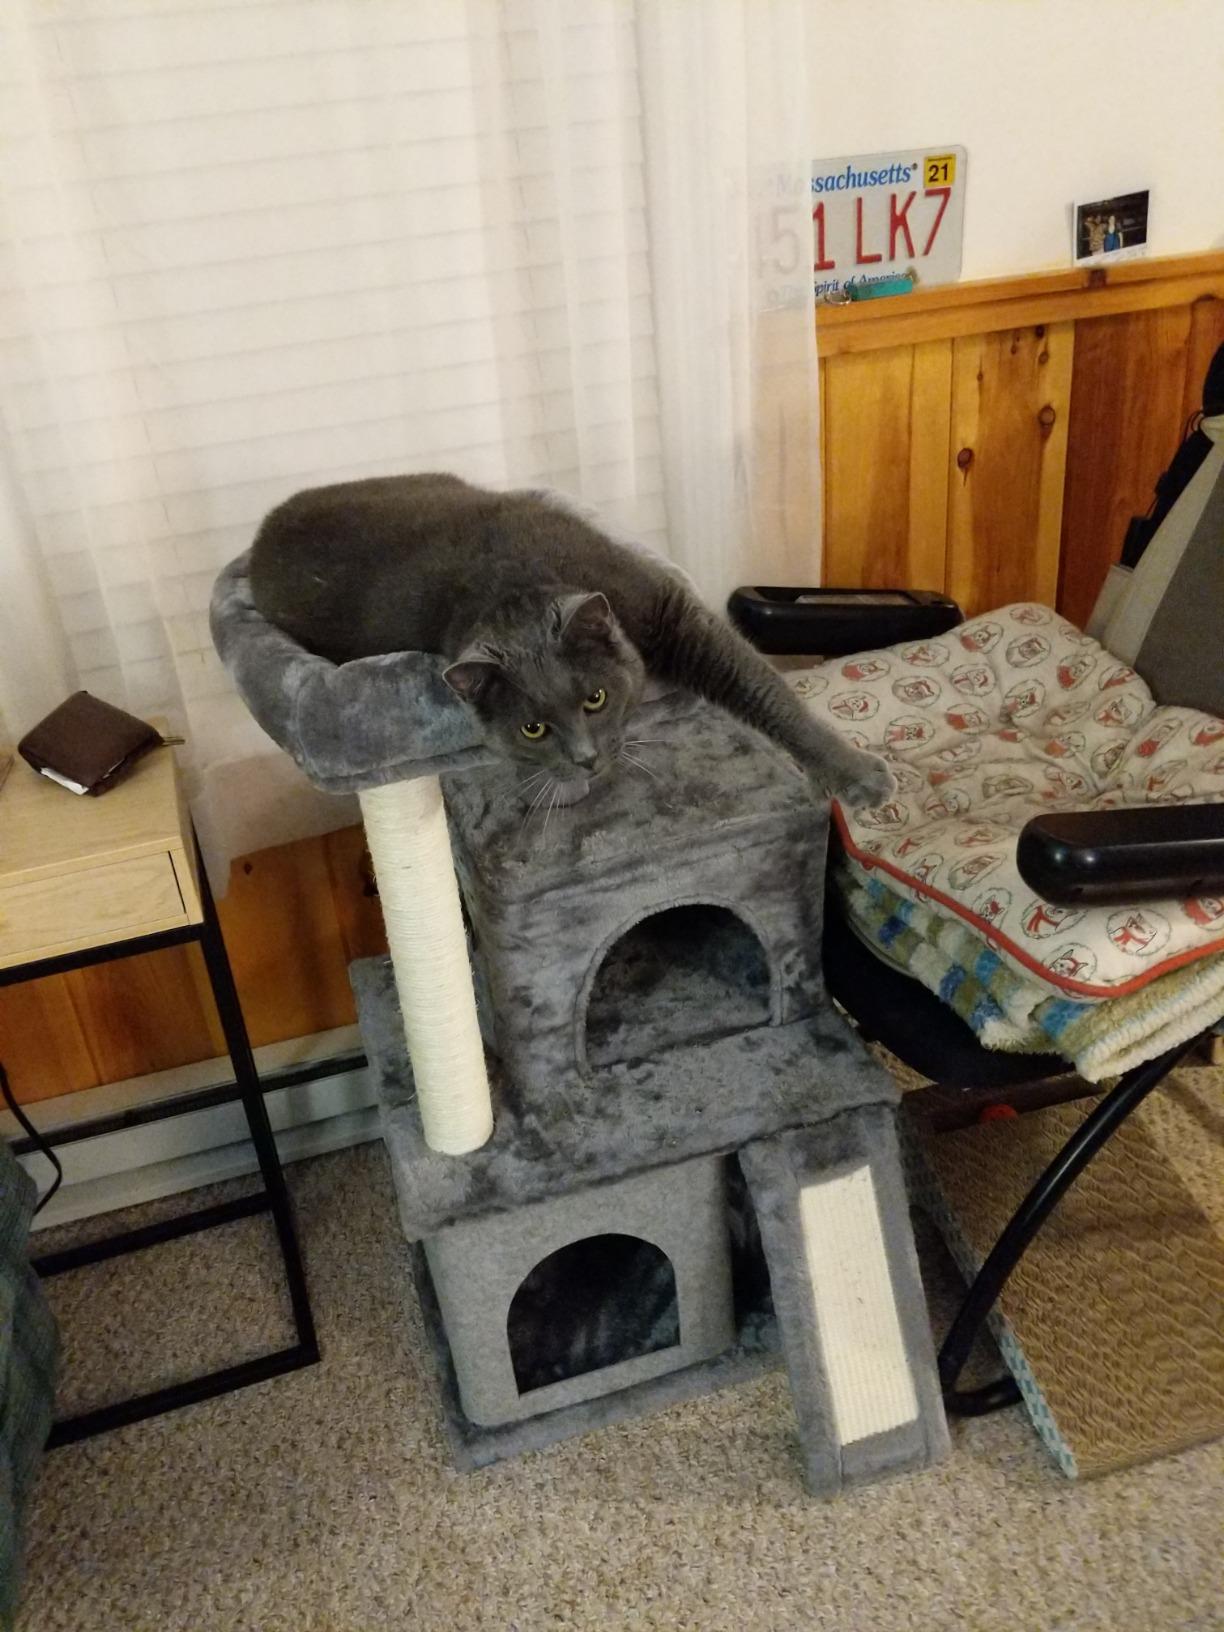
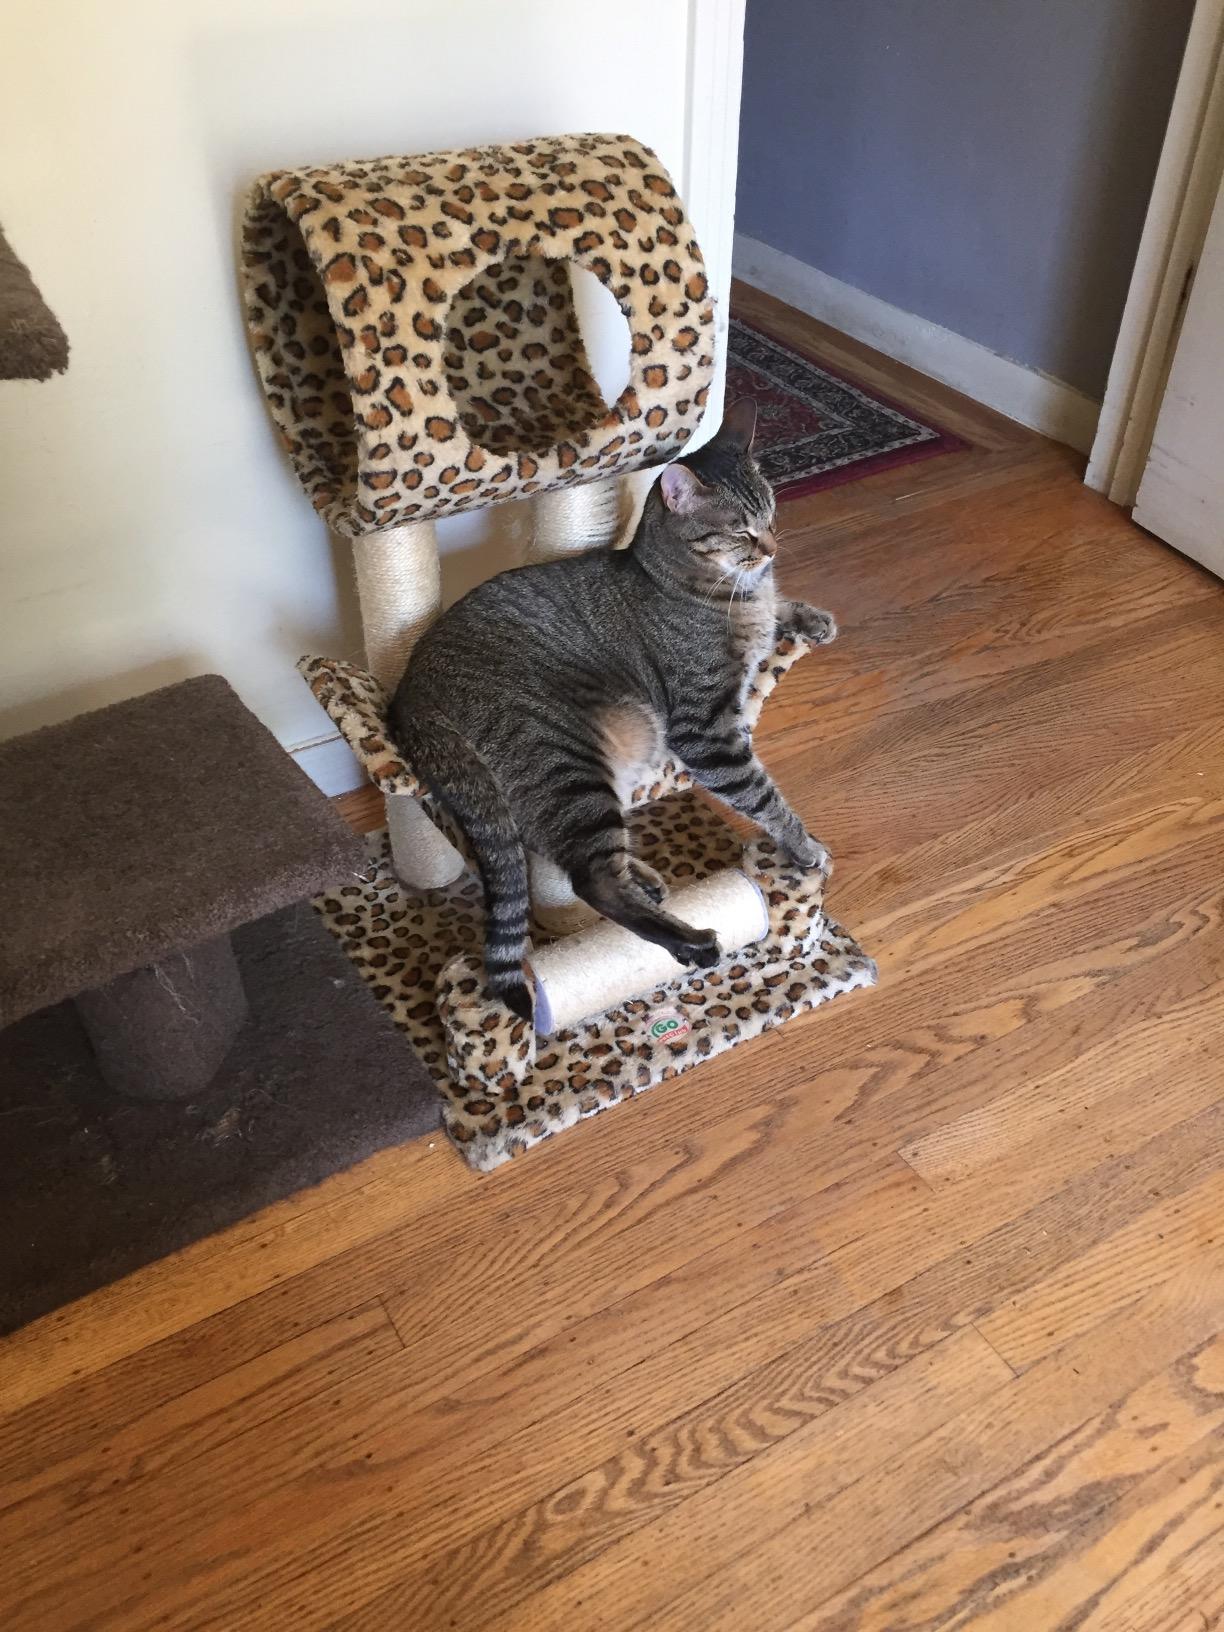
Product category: items_cat tree
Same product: no